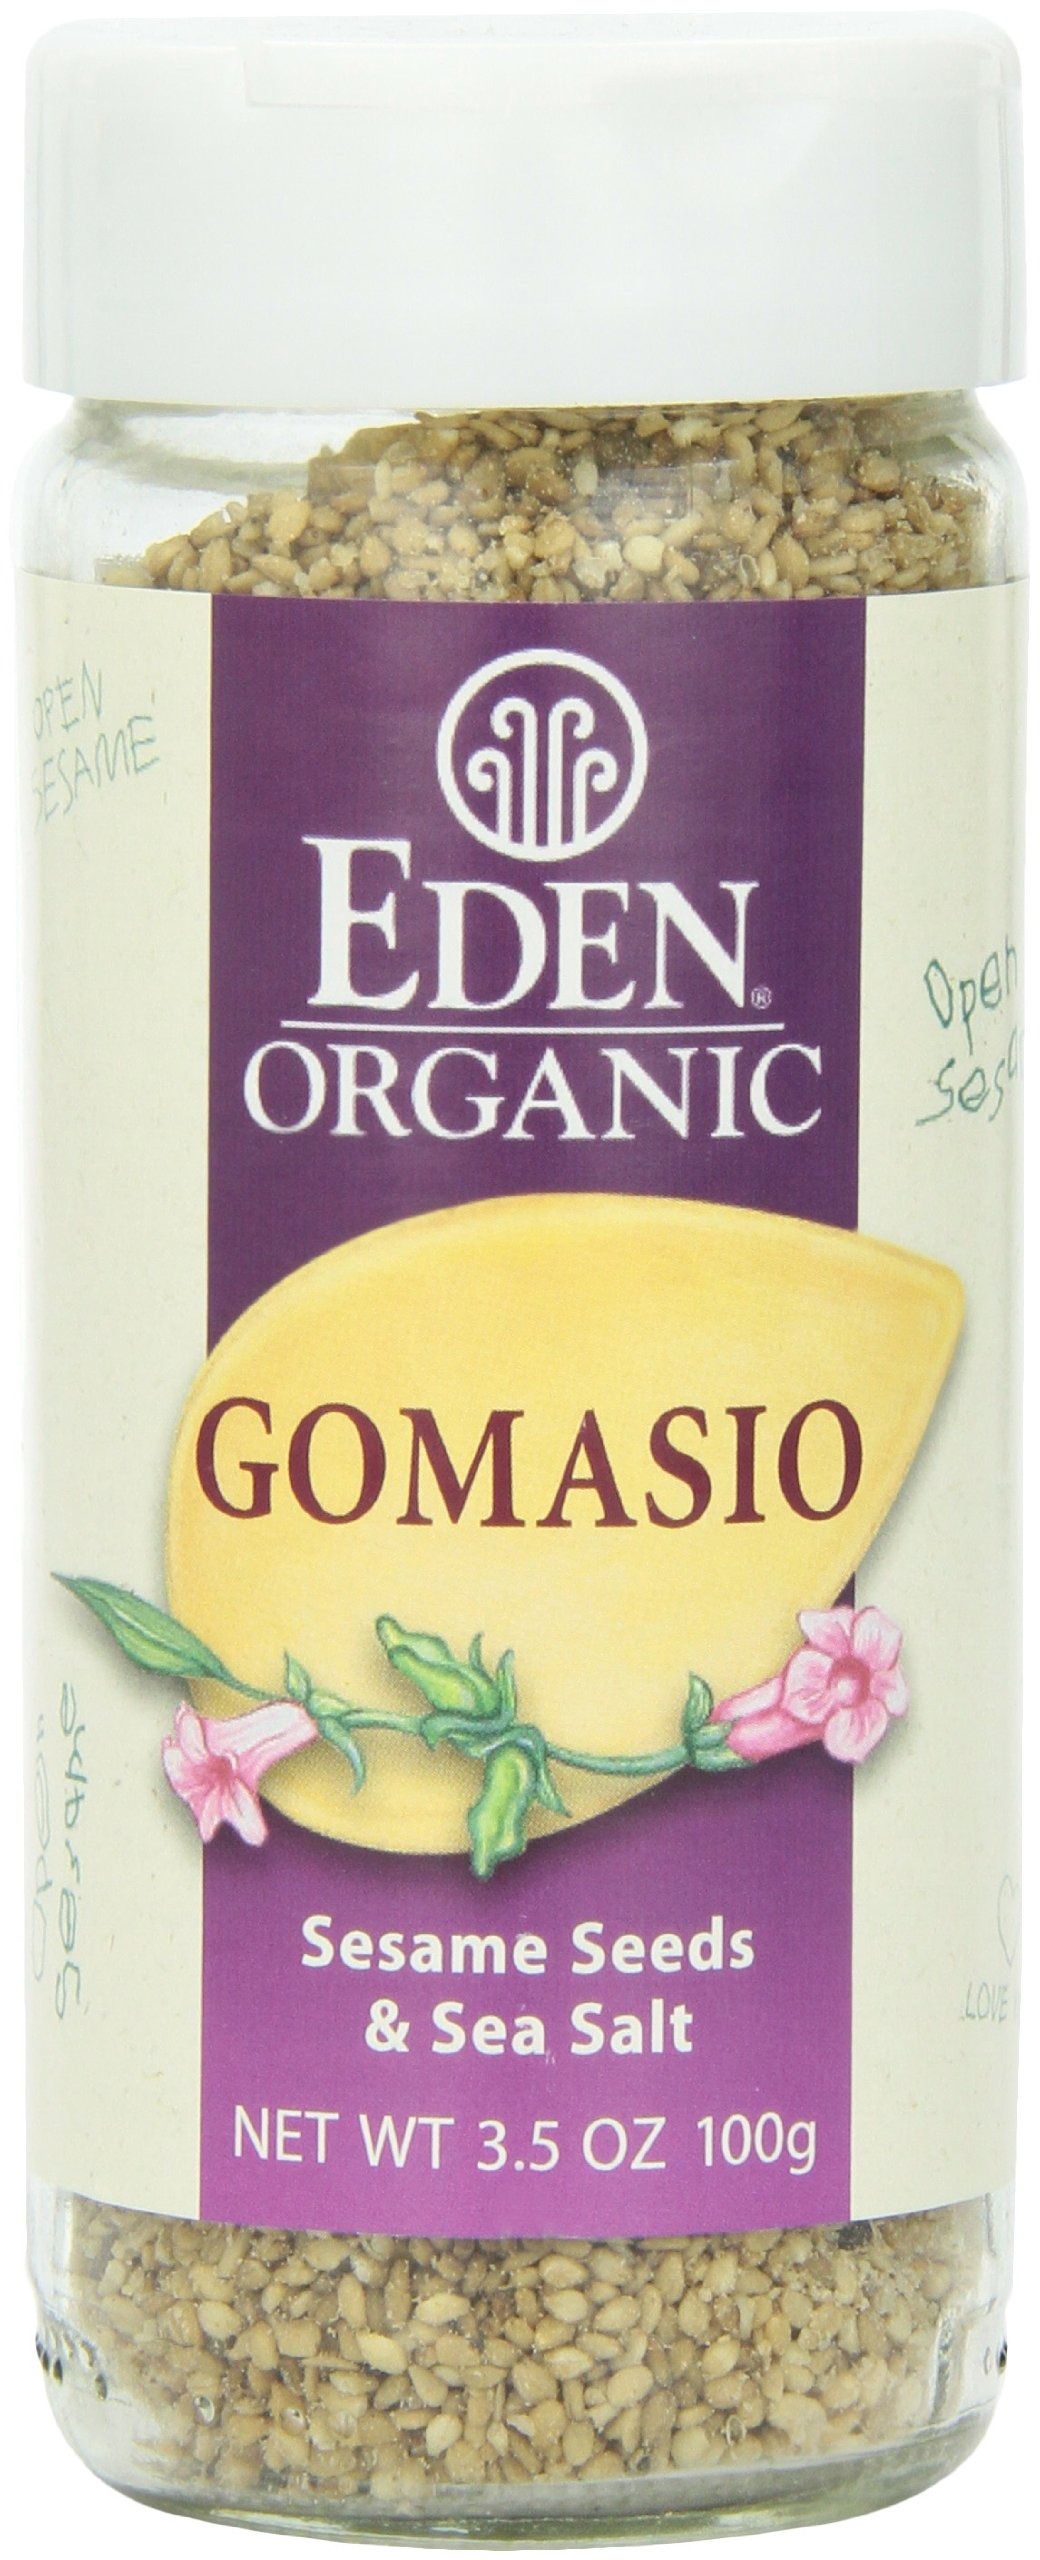
Item Name: Eden Organic Gomasio, 3.5 Ounce (Pack of 12)
Bullet Point 1: Dry roasted organic sesame seeds ground with Eden mineral rich sea salt
Bullet Point 2: Rich, flavorful, low sodium condiments
Bullet Point 3: Use in place of table salt
Bullet Point 4: Sprinkle on just about any food to enhance the flavor of the dish
Bullet Point 5: USDA certified organic
Value: 42.0
Unit: Ounce

Price: 8.455